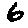
Label: 6